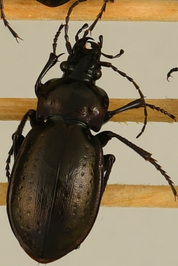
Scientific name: Carabus nemoralis
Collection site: Treehaven Site (TREE), plot TREE_006